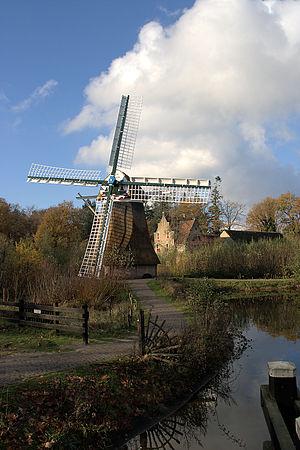
Cet article recense les moulins à vent de la province de Gueldre, aux Pays-Bas.